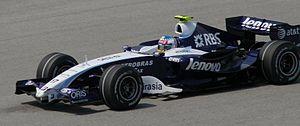
Le Grand Prix de Malaisie 2007, disputé sur le Circuit international de Sepang le 8 avril 2007 est la 770ᵉ course de l'histoire du championnat du monde de Formule 1 courue depuis 1950 et la seconde épreuve du championnat 2007.